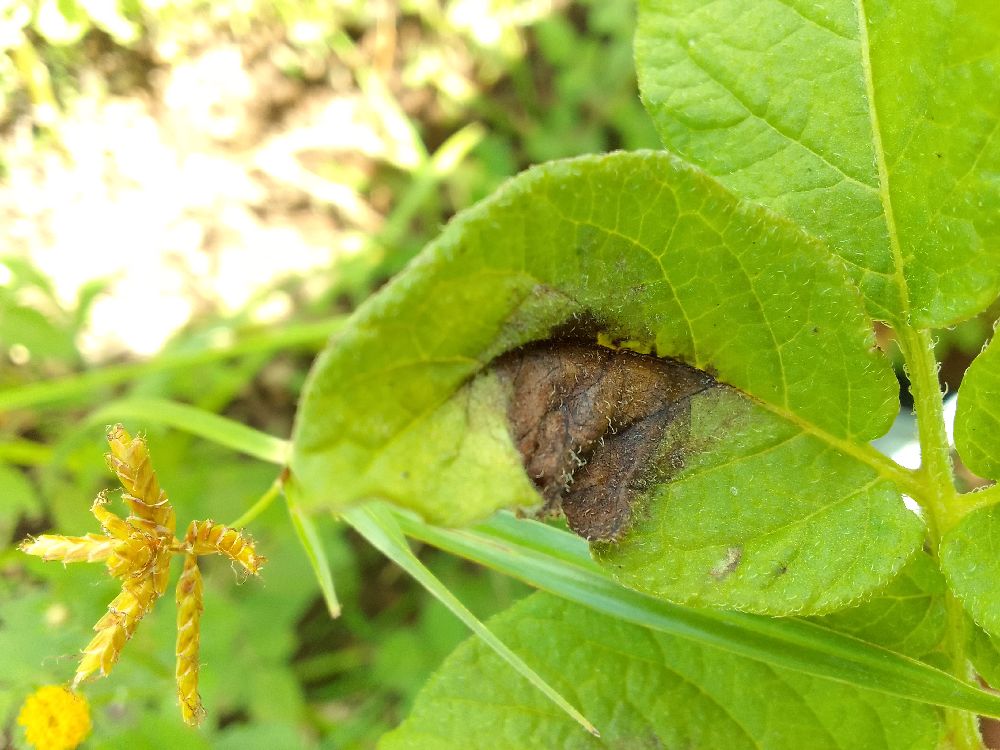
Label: Late blight